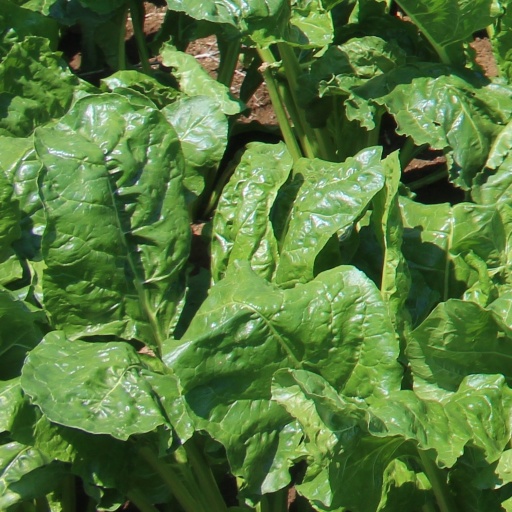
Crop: sugar beet